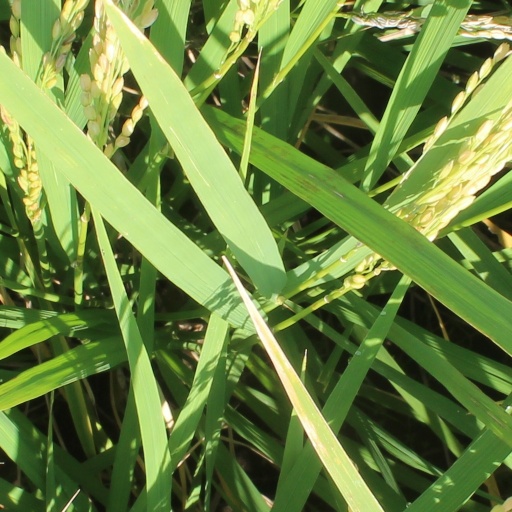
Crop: rice